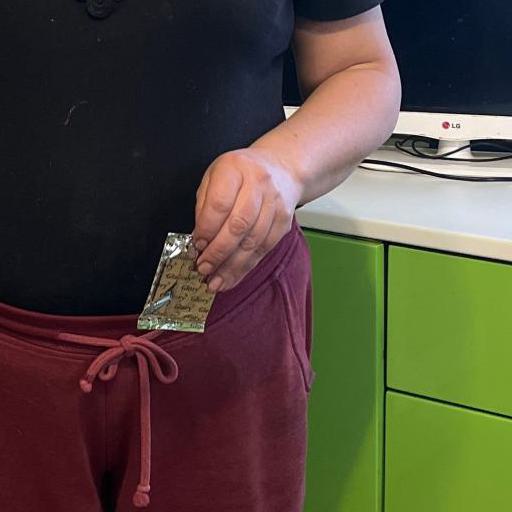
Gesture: no_gesture